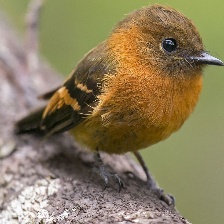
Species: CINNAMON FLYCATCHER
Scientific name: PYRRHOMYIAS CINNAMOMEUS